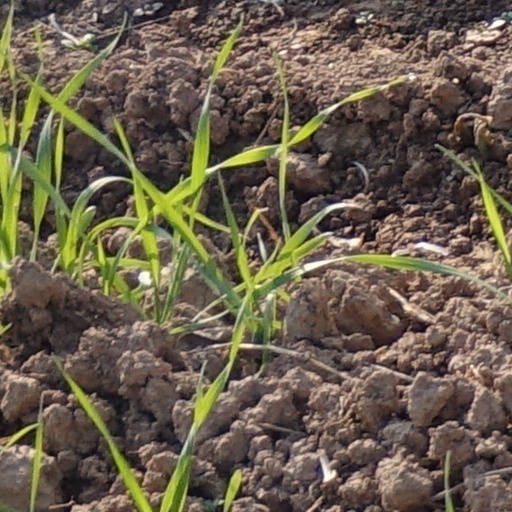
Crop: wheat